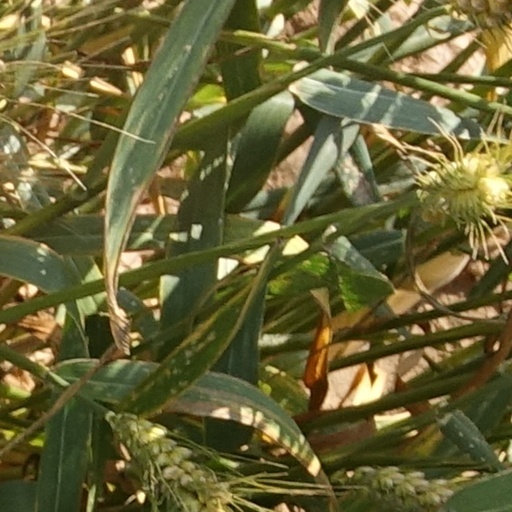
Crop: wheat